Vehicle registration plates of the German Democratic Republic

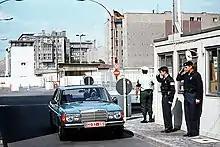
Mercedes-Benz bearing plates for the West German diplomatic mission crosses Checkpoint Charlie.

Vehicles belonging to diplomats and embassy staff were issued plates which featured white alphanumerics on a reddish-brown background, whilst those of foreign nationals were the more familiar white-on-blue. In both cases, the two-letter prefix identified the vehicle's function, whilst the first two digits indicated the country it belonged to. Diplomatic plates always began with the letter C, whilst those assigned to foreigners were prefixed with Q.